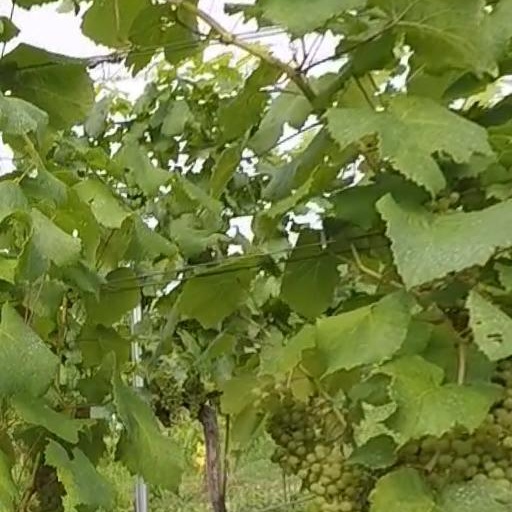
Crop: grape